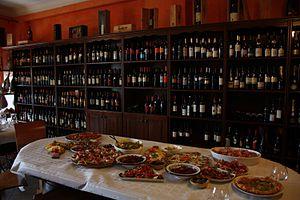
Œnothèque à Menfi
Le vin est une boisson alcoolisée obtenue par la fermentation du raisin, fruit de la vigne viticole.
Une œnothèque est un lieu consacré à la vente et à la dégustation des vins locaux ou régionaux ou à leur conservation. Ce concept a pris naissance en Italie, puis s'est étendu à d'autres pays.